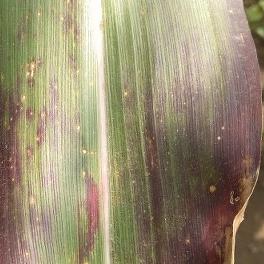
Crop: Maize
Condition: abiotic-disease-d